Communist Party of Argentina (Extraordinary Congress)

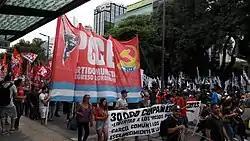
The PCCE during the 42nd anniversary of the 1976 coup d'état.

In 2005, the PCCE adhered to the frontist proposal launched by some transversal leaders, but given its failure, they decided to openly call for the Front for Victory to vote, publishing photos of Cristina Fernández and Rafael Bielsa in their press. The entry of the PCCE to the support base of kirchnerism began during this time.